History of the Nashville Sounds

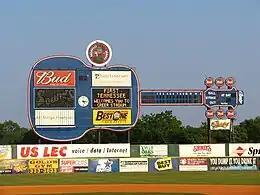
A view of the giant blue guitar-shaped scoreboard beyond the left-center field wall. Advertisements for local businesses adorn the guitar and the green outfield wall below.

In their first year with the White Sox, the Sounds clinched the Eastern Division title with an 81–62 record, earning them an opportunity to play for the American Association championship. Down 3–1 in the best-of-seven series versus the Iowa Cubs, the Sounds won two elimination games to force a Game Seven. In the final game, Nashville held a 2–1 lead from the third inning to the seventh before the Cubs tied the game, necessitating extra innings. An eleventh-inning walk-off home run by Iowa's Tuffy Rhodes ended the game and Nashville's title run in a four-games-to-three series loss. Nashville's Rick Renick was named the American Association Manager of the Year.